2019 American League Championship Series

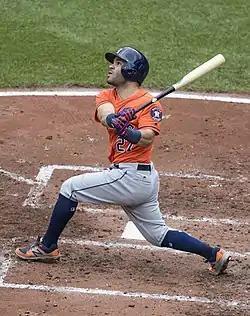
A walk-off home run by Jose Altuve in Game 6 sent the Astros to the World Series.

Game 5 was originally scheduled for October 17, but was rescheduled to October 18 when Game 4 was postponed. Pitcher CC Sabathia, who had left Game 4 with a shoulder injury, was removed from the Yankees' postseason roster and replaced by Ben Heller.